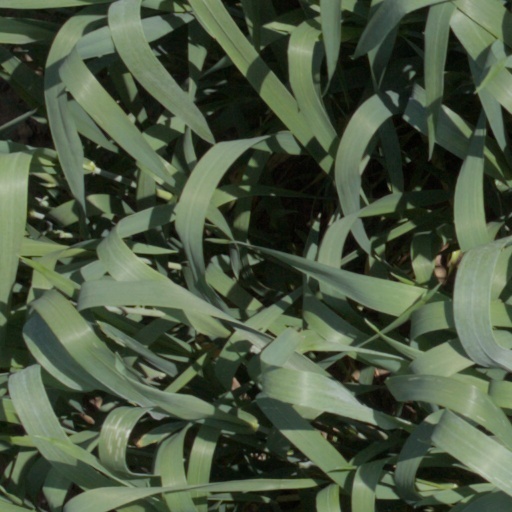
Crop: wheat